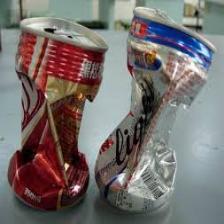
Label: cans